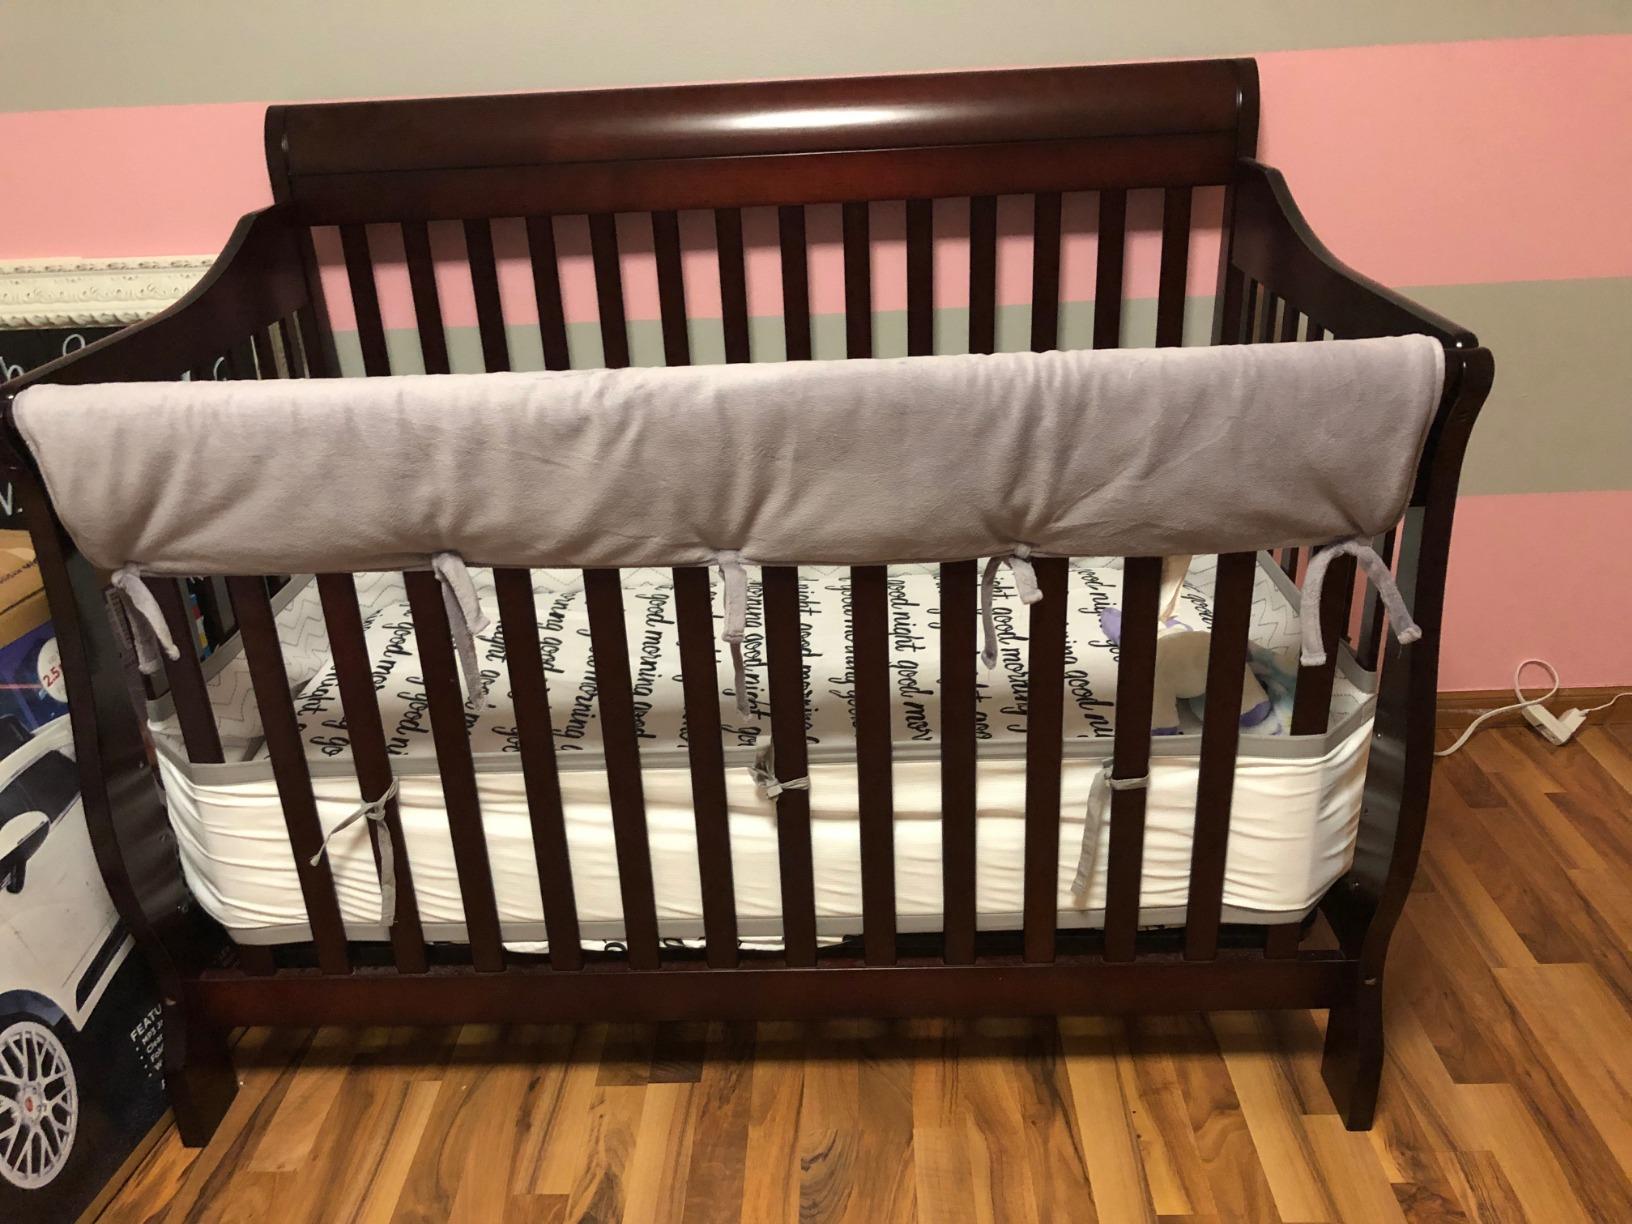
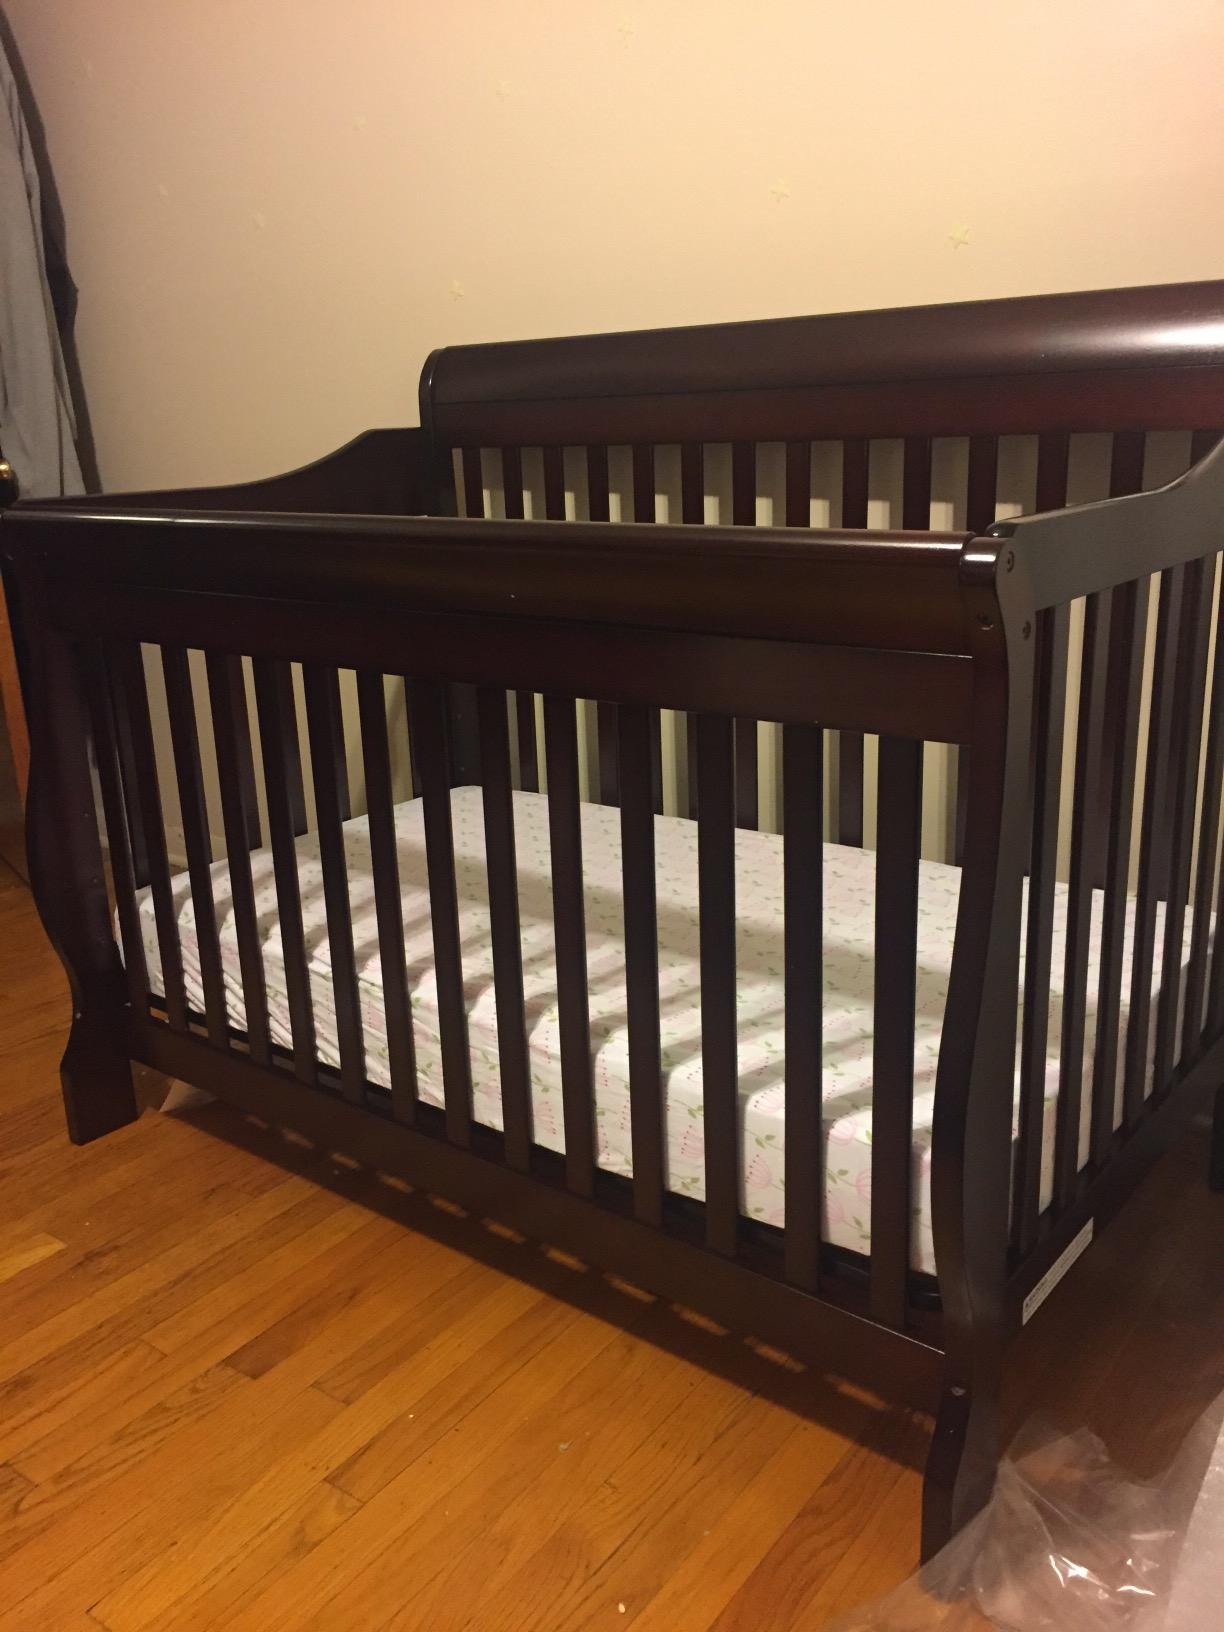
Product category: products_crib
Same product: yes